Dallas Crane

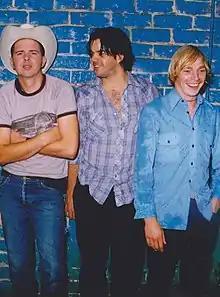
Dallas Crane, 2001

One of their fans was Richard Kingsmill of national radio station, Triple J, who invited them to record a track, "Nylon Don't Breathe", live in the ABC studios, during his "Australian Music Show". The track was co-written by Larkin and Satchell: it appeared on the "Five Alive: Live at the Wireless" (1999) live 2× CD compilation. They were the only unsigned act of 35 artists to appear on the album. This endorsement led to wider interest in the band interstate as they began touring nationally.